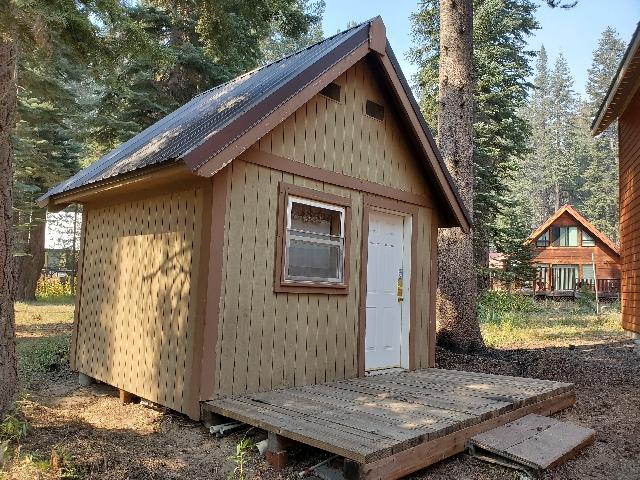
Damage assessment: affected